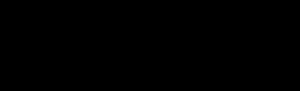
Californication est le septième album studio enregistré par le groupe californien de funk rock Red Hot Chili Peppers, paru le 8 juin 1999 chez Warner Bros. De nouveau produit par Rick Rubin, il marque le retour de John Frusciante à la guitare, après plusieurs années de dépendance aux drogues, et le départ de Dave Navarro. Il coïncide aussi avec un changement dans leur musique : un son plus funk rock, des chansons plus structurées et des riffs plus mélodiques. Les paroles se rapportent aux réflexions d'Anthony Kiedis sur la vie, l'amour, le sarcasme et le mode de vie californien, qui engendre l'utilisation du mot-valise Californication, de « Californie » et « fornication ».